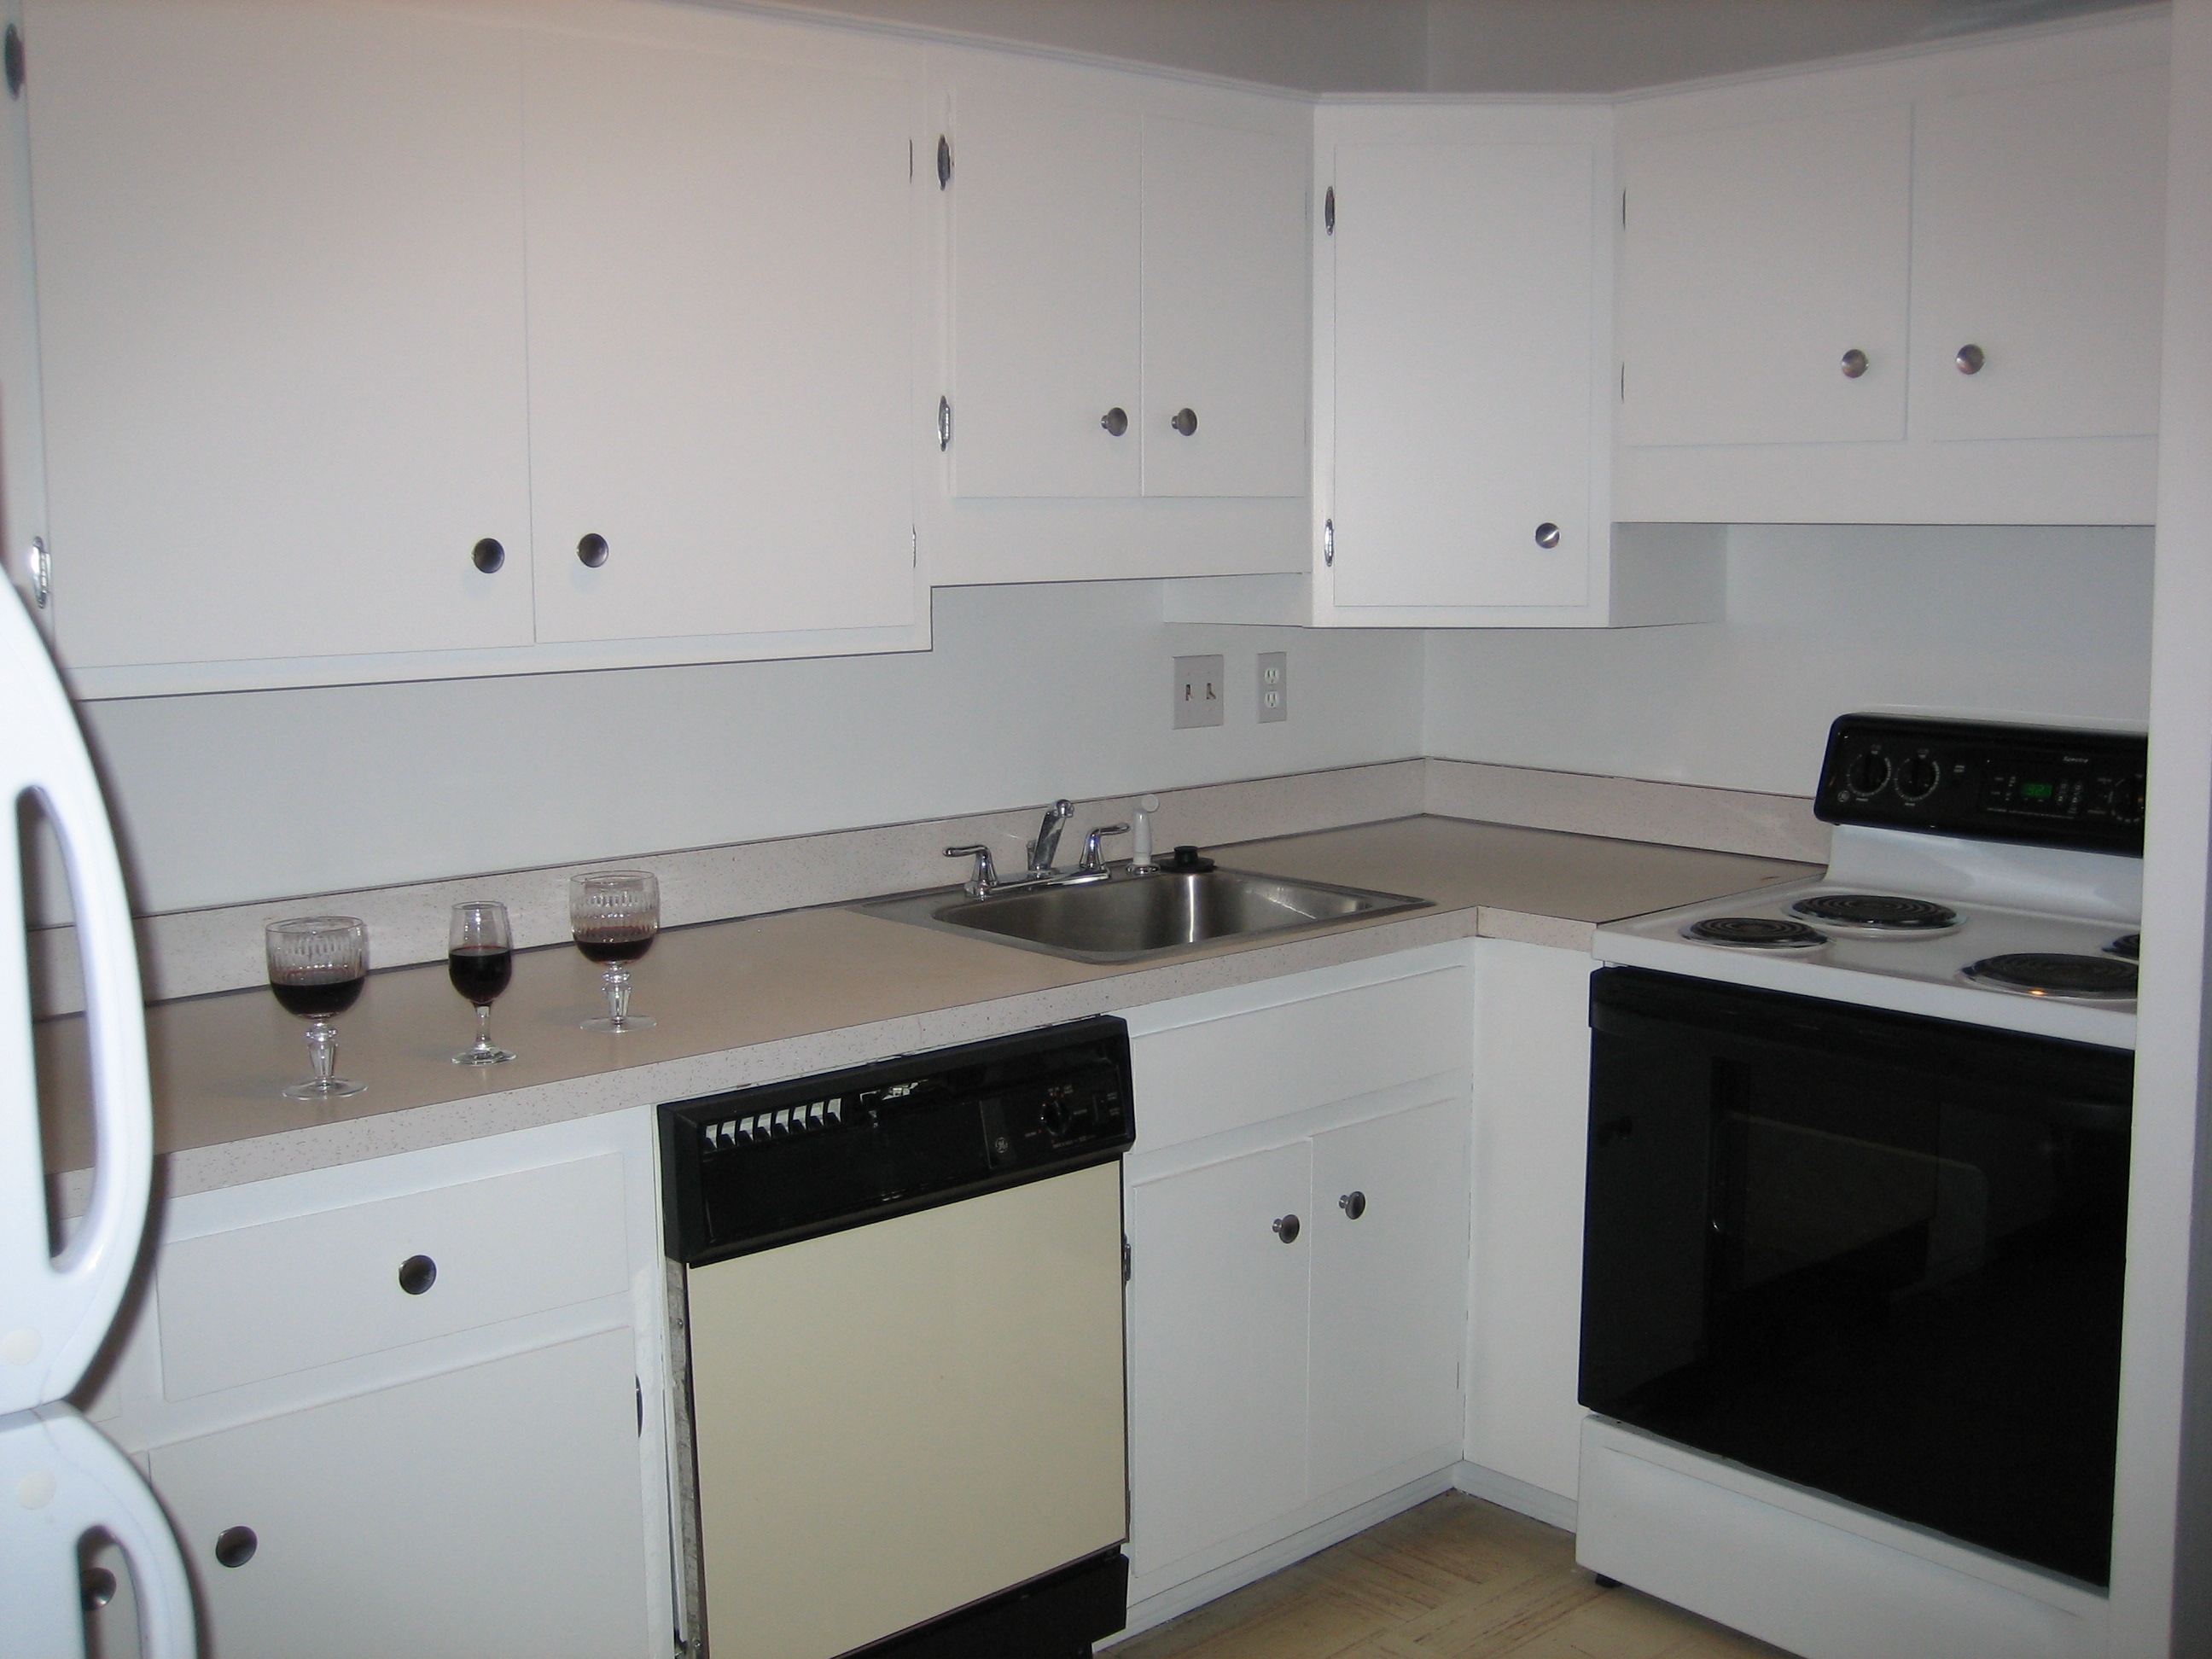
Room type: kitchen